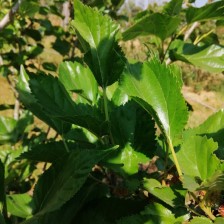
Variety: Buriram60